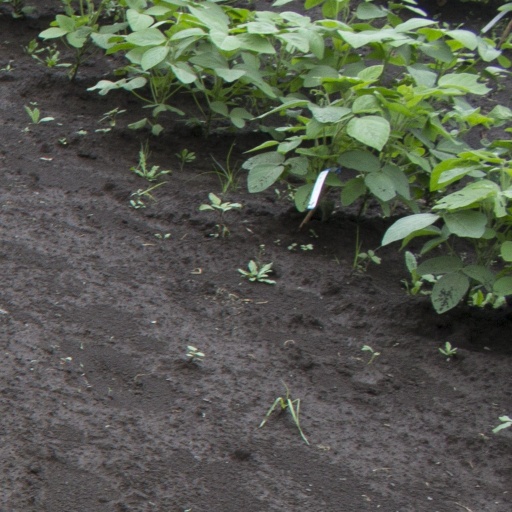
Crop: soybean